Service Canada

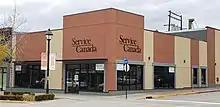
Service Canada in Vernon, BC

Similar initiatives to Service Canada have been established in many Canadian provinces and jurisdictions across Canada, such as Service New Brunswick (SNB), and ServiceOntario. The goal of delivering citizen-centred service has also been embraced by most developed countries around the world for several years – with Canada consistently ranked as a leader in the field by consulting firms such as Accenture.